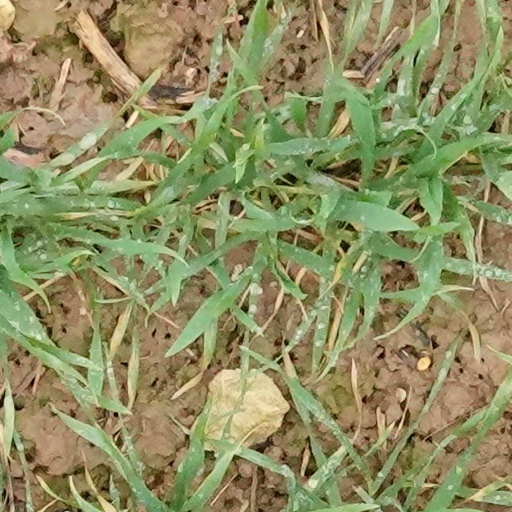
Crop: wheat